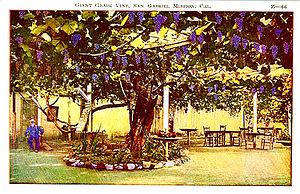
Vigne sur hautain à la mission Saint-Gabriel Californie
La culture de la vigne en hautain est une méthode culturale connue depuis l'Antiquité. Cette façon de faire fut particulièrement utilisée par les Grecs, les Scythes et les Romains.